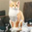
Label: cat